Wilhelm Koppe

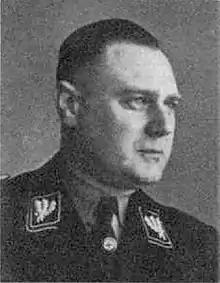
Koppe,

Karl Heinrich Wilhelm Koppe (15 June 1896 – 2 July 1975) was a German Nazi Party politician and an SS-"Obergruppenführer" and a General of the Waffen-SS. He held several high-level commands, including as the Higher SS and Police Leader in Reichsgau Wartheland and in the General Government during the German occupation of Poland in World War II. He was responsible for numerous atrocities against Jews and Poles during his tenure, including sending an estimated 145,000 of them to their deaths at the Chelmno extermination camp. After the end of the war, he escaped detection and arrest until 1960. Although West Germany began a criminal prosecution in 1964, it was terminated due to Koppe's ill health and he was never convicted.